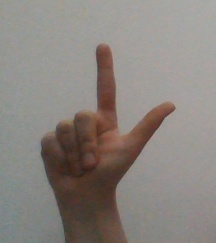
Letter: laam